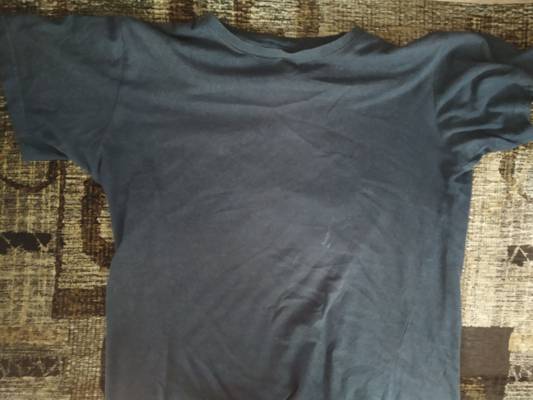
Waste category: clothes